University of Copenhagen

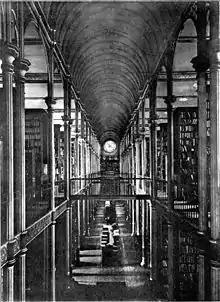
Interior of the old university library at "Fiolstræde" around 1920

Between 1842 and 1850, the faculties at the university were restructured. Starting in 1842, the University Faculty of Medicine and the Academy of Surgeons merged to form the Faculty of Medical Science, while in 1848 the Faculty of Law was reorganised and became the Faculty of Jurisprudence and Political Science. In 1850, the Faculty of Mathematics and Science was separated from the Faculty of Philosophy. In 1845 and 1862 Copenhagen co-hosted Nordic student meetings with Lund University.